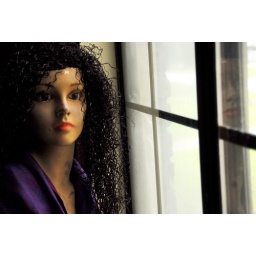
Debbie the mannequin sits pensively next to the window at my house on October 10, 2009.Photo by Patricia PhamLeading lines.